Familial multiple lipomatosis

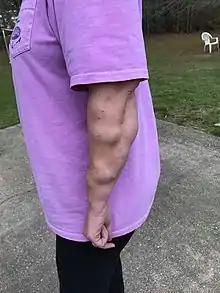
The arm of a patient with familial multiple lipomatosis.

Familial multiple lipomatosis is a hereditary adipose tissue disorder that is characterized by the formation of multiple lipomas that occur in a particular distribution. The lipomas are well-encapsulated, slow-growing, benign fatty tumors. The distribution is defined as being focused in the trunk of the body and extremities. Familial Multiple Lipomatosis can be identified when multiple lipomas occur in multiple family members that span different generations. Some people may have hundreds of lipomas present.